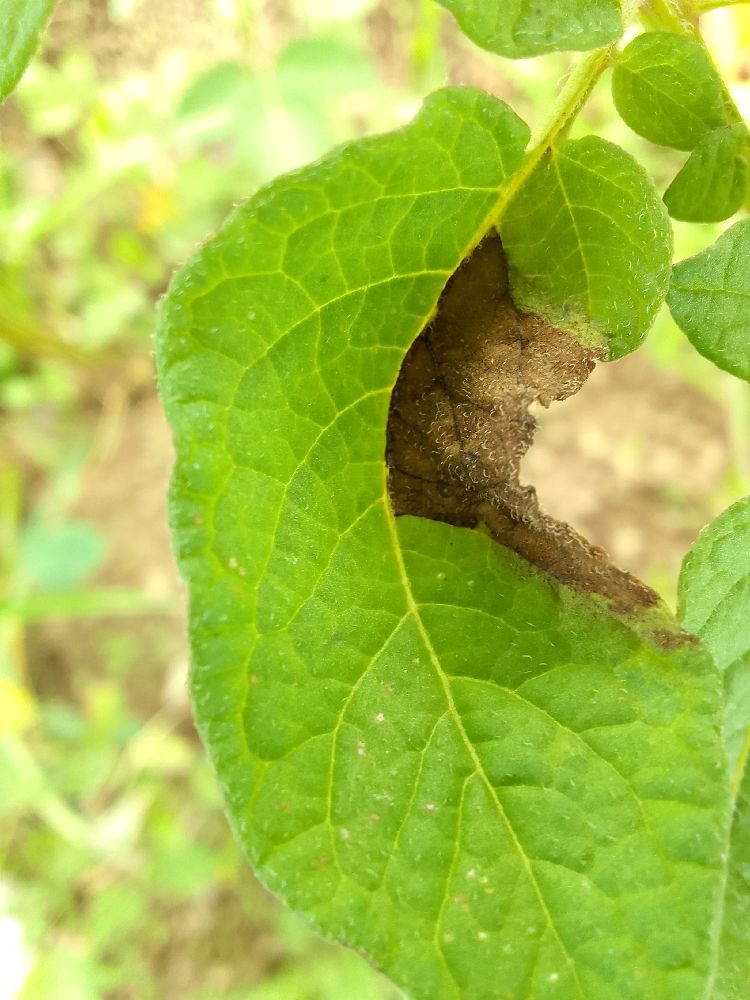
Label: Late blight